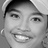
Emotion: happy